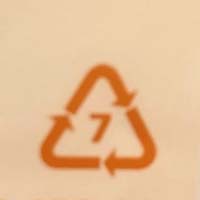
Plastic recycling code class: 7_other_resins